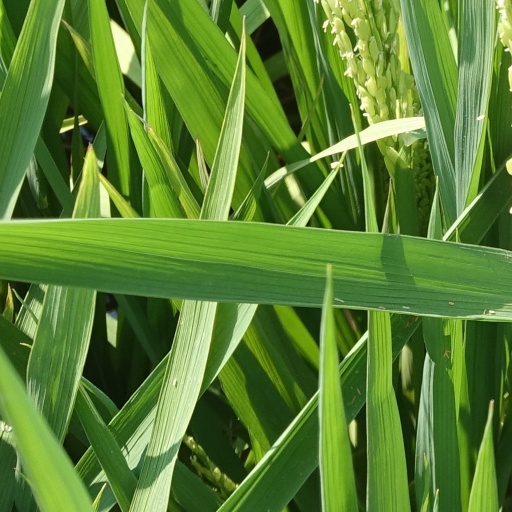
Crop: rice